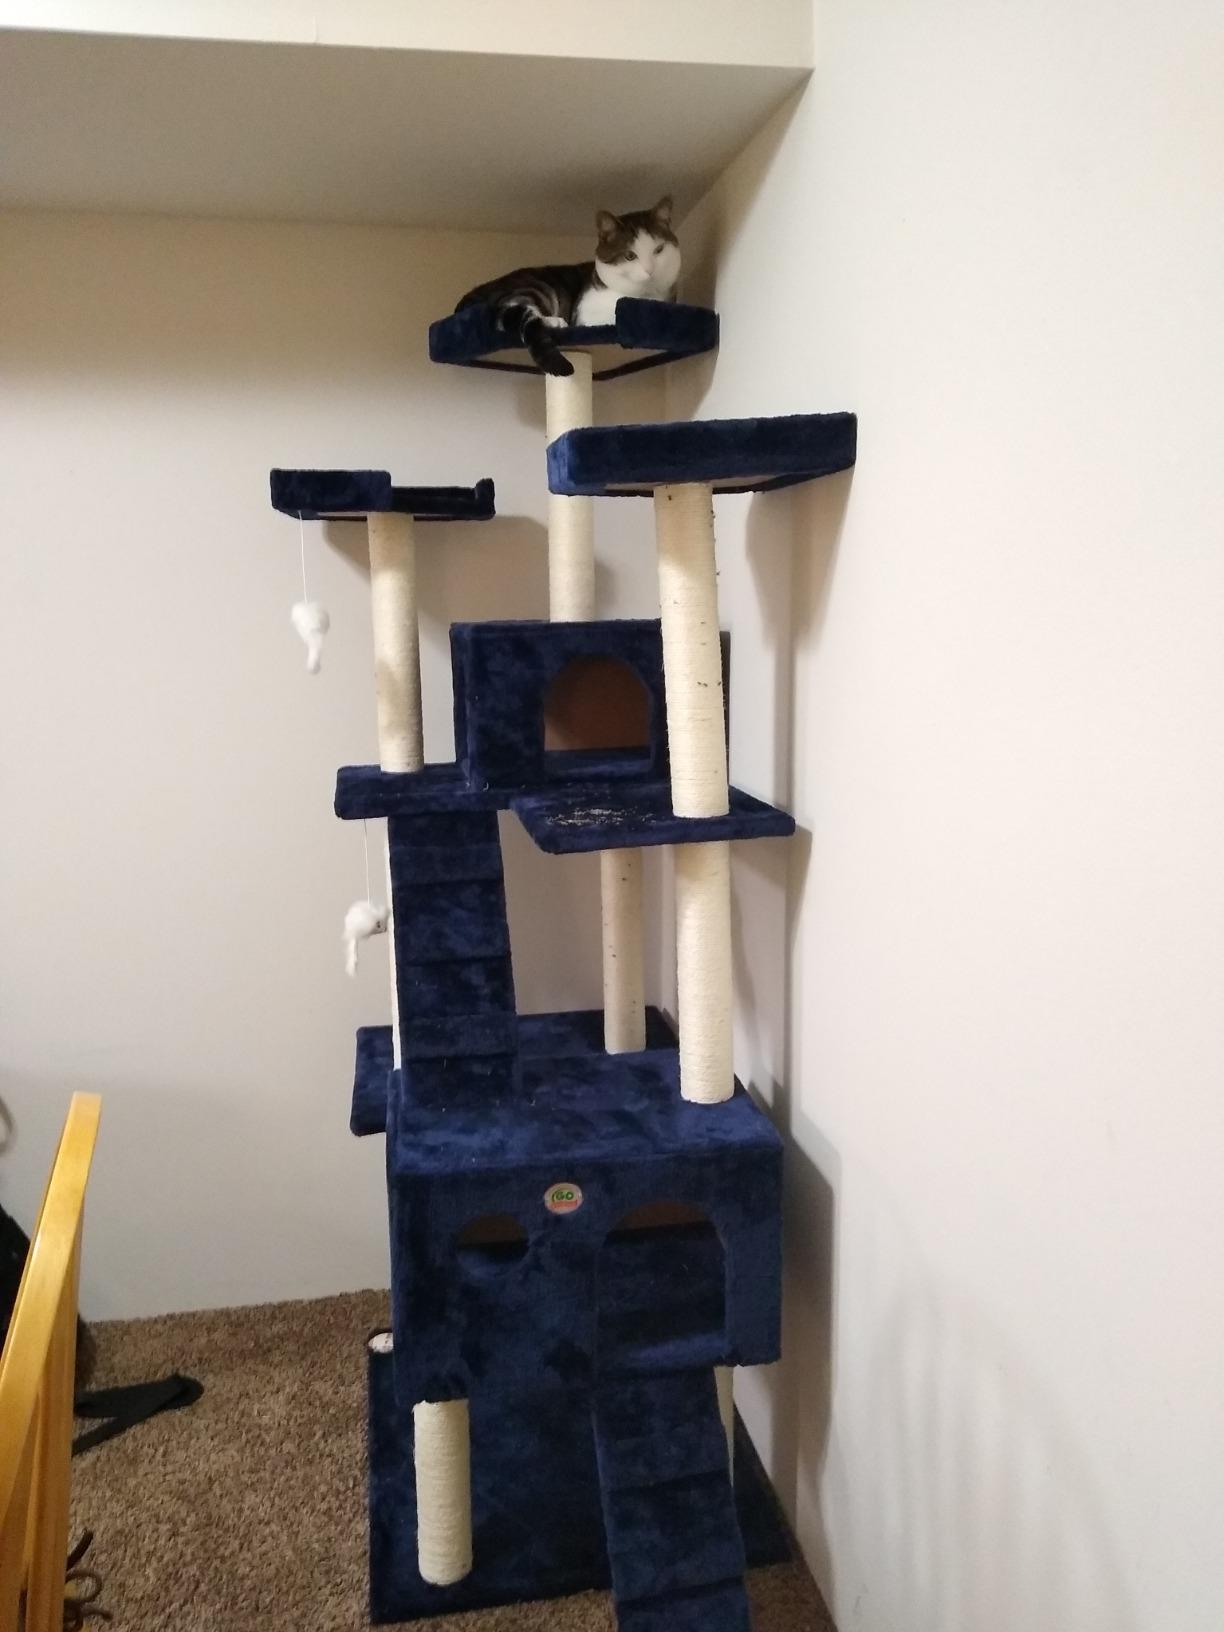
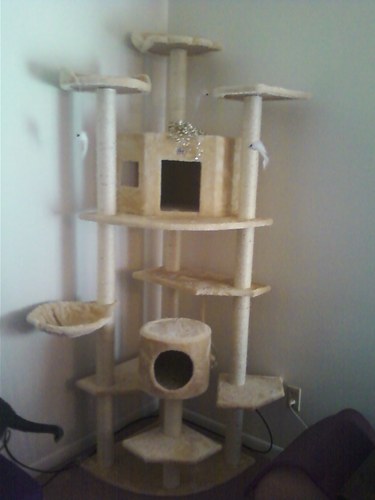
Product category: items_cat tree
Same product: no